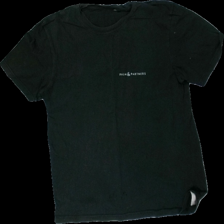
View: front
Type: T-shirt
Category: Unisex
Brand: Missing
Colors: Black
Material: 100% cotton
Cut: Regular, C-collar
Size: M
Season: All
Stains: Minor
Holes: Minor
Price range: <50
Recommended usage: Recycle